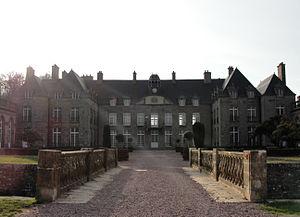
Cet article recense de manière non exhaustive les châteaux, maisons fortes, mottes castrales, manoirs, situés dans le département français de la Manche en région Normandie. Il est fait état des inscriptions et classements au titre des monuments historiques.
Le château de Flamanville est un château de plaisance, du XVIIᵉ siècle, qui se dresse sur la commune de Flamanville, en Cotentin, dans le département de la Manche en région Normandie.